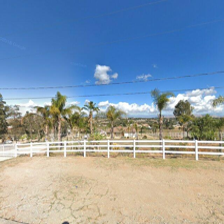
Label: streetView